Buddhist symbolism

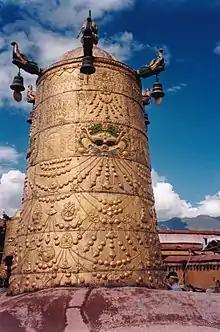

The Indian lotus ("Nelumbo nucifera", Sanskrit: "padma") is an ancient symbol of purity, detachment and fertility, and it is used in various Indian religions. In Buddhism, the lotus is also another symbol for the Buddha and his awakening. In the Buddhist scriptures, the Buddha compares himself to a lotus (in Pali, "paduma"). Just like the lotus flower comes up from the muddy water unstained, the Buddha is said to transcend the world without stains. The Indian lotus also appears in early Buddhist sites like Sanchi and Bharhut. It is also the specific symbol of Amitabha, the Buddha of the Lotus family, as well as Avalokiteshvara (i.e. Padmapani, the "lotus holder"). In Tantric Buddhism, it is also symbolic for the vagina as well as for chakras (often visualized as lotuses).